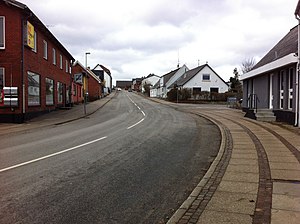
Hadsund Centrum / Galleri
Nørregade 9560 Hadsund set mod nord
Hadsund Centrum er Hadsunds centrale bydel mellem Mariager Fjord mod syd, Rosendal mod nord og Øgadekvarteret mod øst. Der er ca. 2.000 indbyggere i Hadsund Centrum. Det er dermed den tættest befolkede bydel i Hadsund.